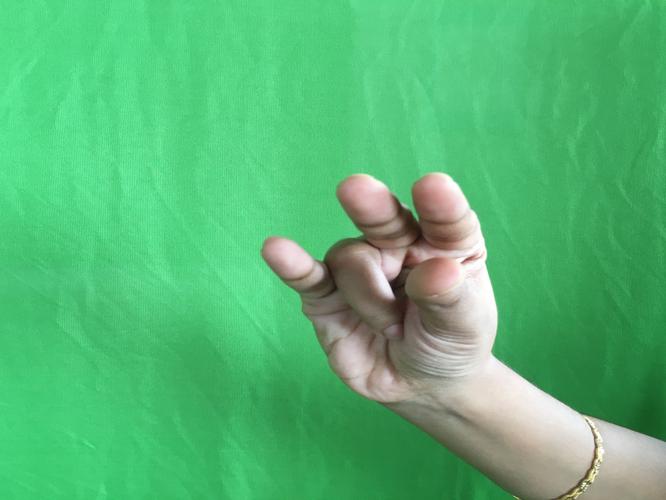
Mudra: Kangulam
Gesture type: single_hand